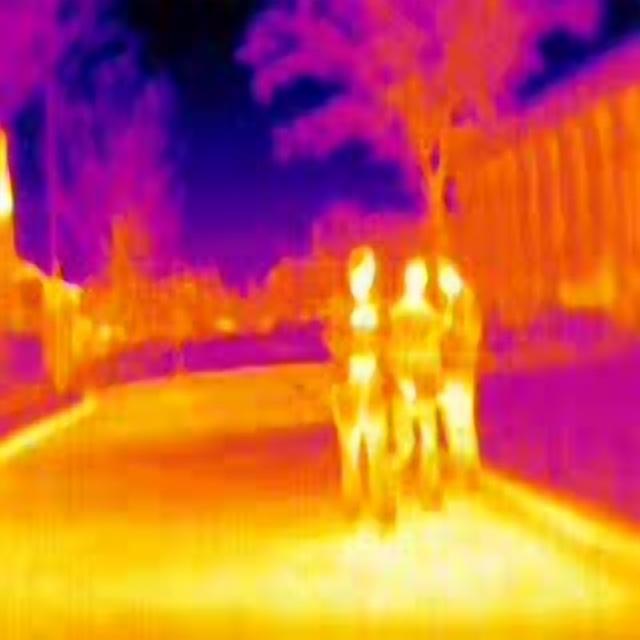
Detected objects:
label: person
label: person
label: person